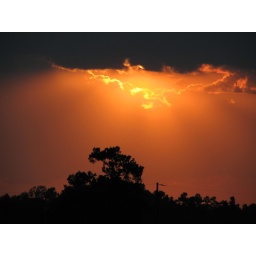
Sunset on a back road near my house in Columbus County, NC(pulled over on the side of the road to get this)